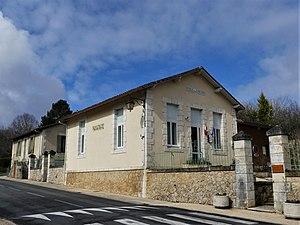
La mairie et l'ancienne école de Beleymas, Dordogne, France.
Beleymas est une commune française située dans le département de la Dordogne, en région Nouvelle-Aquitaine.